Answer in natural language. Where is dark grey lshaped countertop (marked A) with respect to Window (marked B)? Choose between the following options: right or left
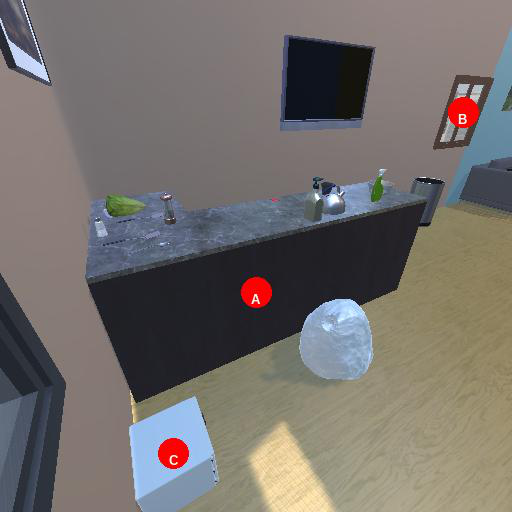
<answer>left</answer>